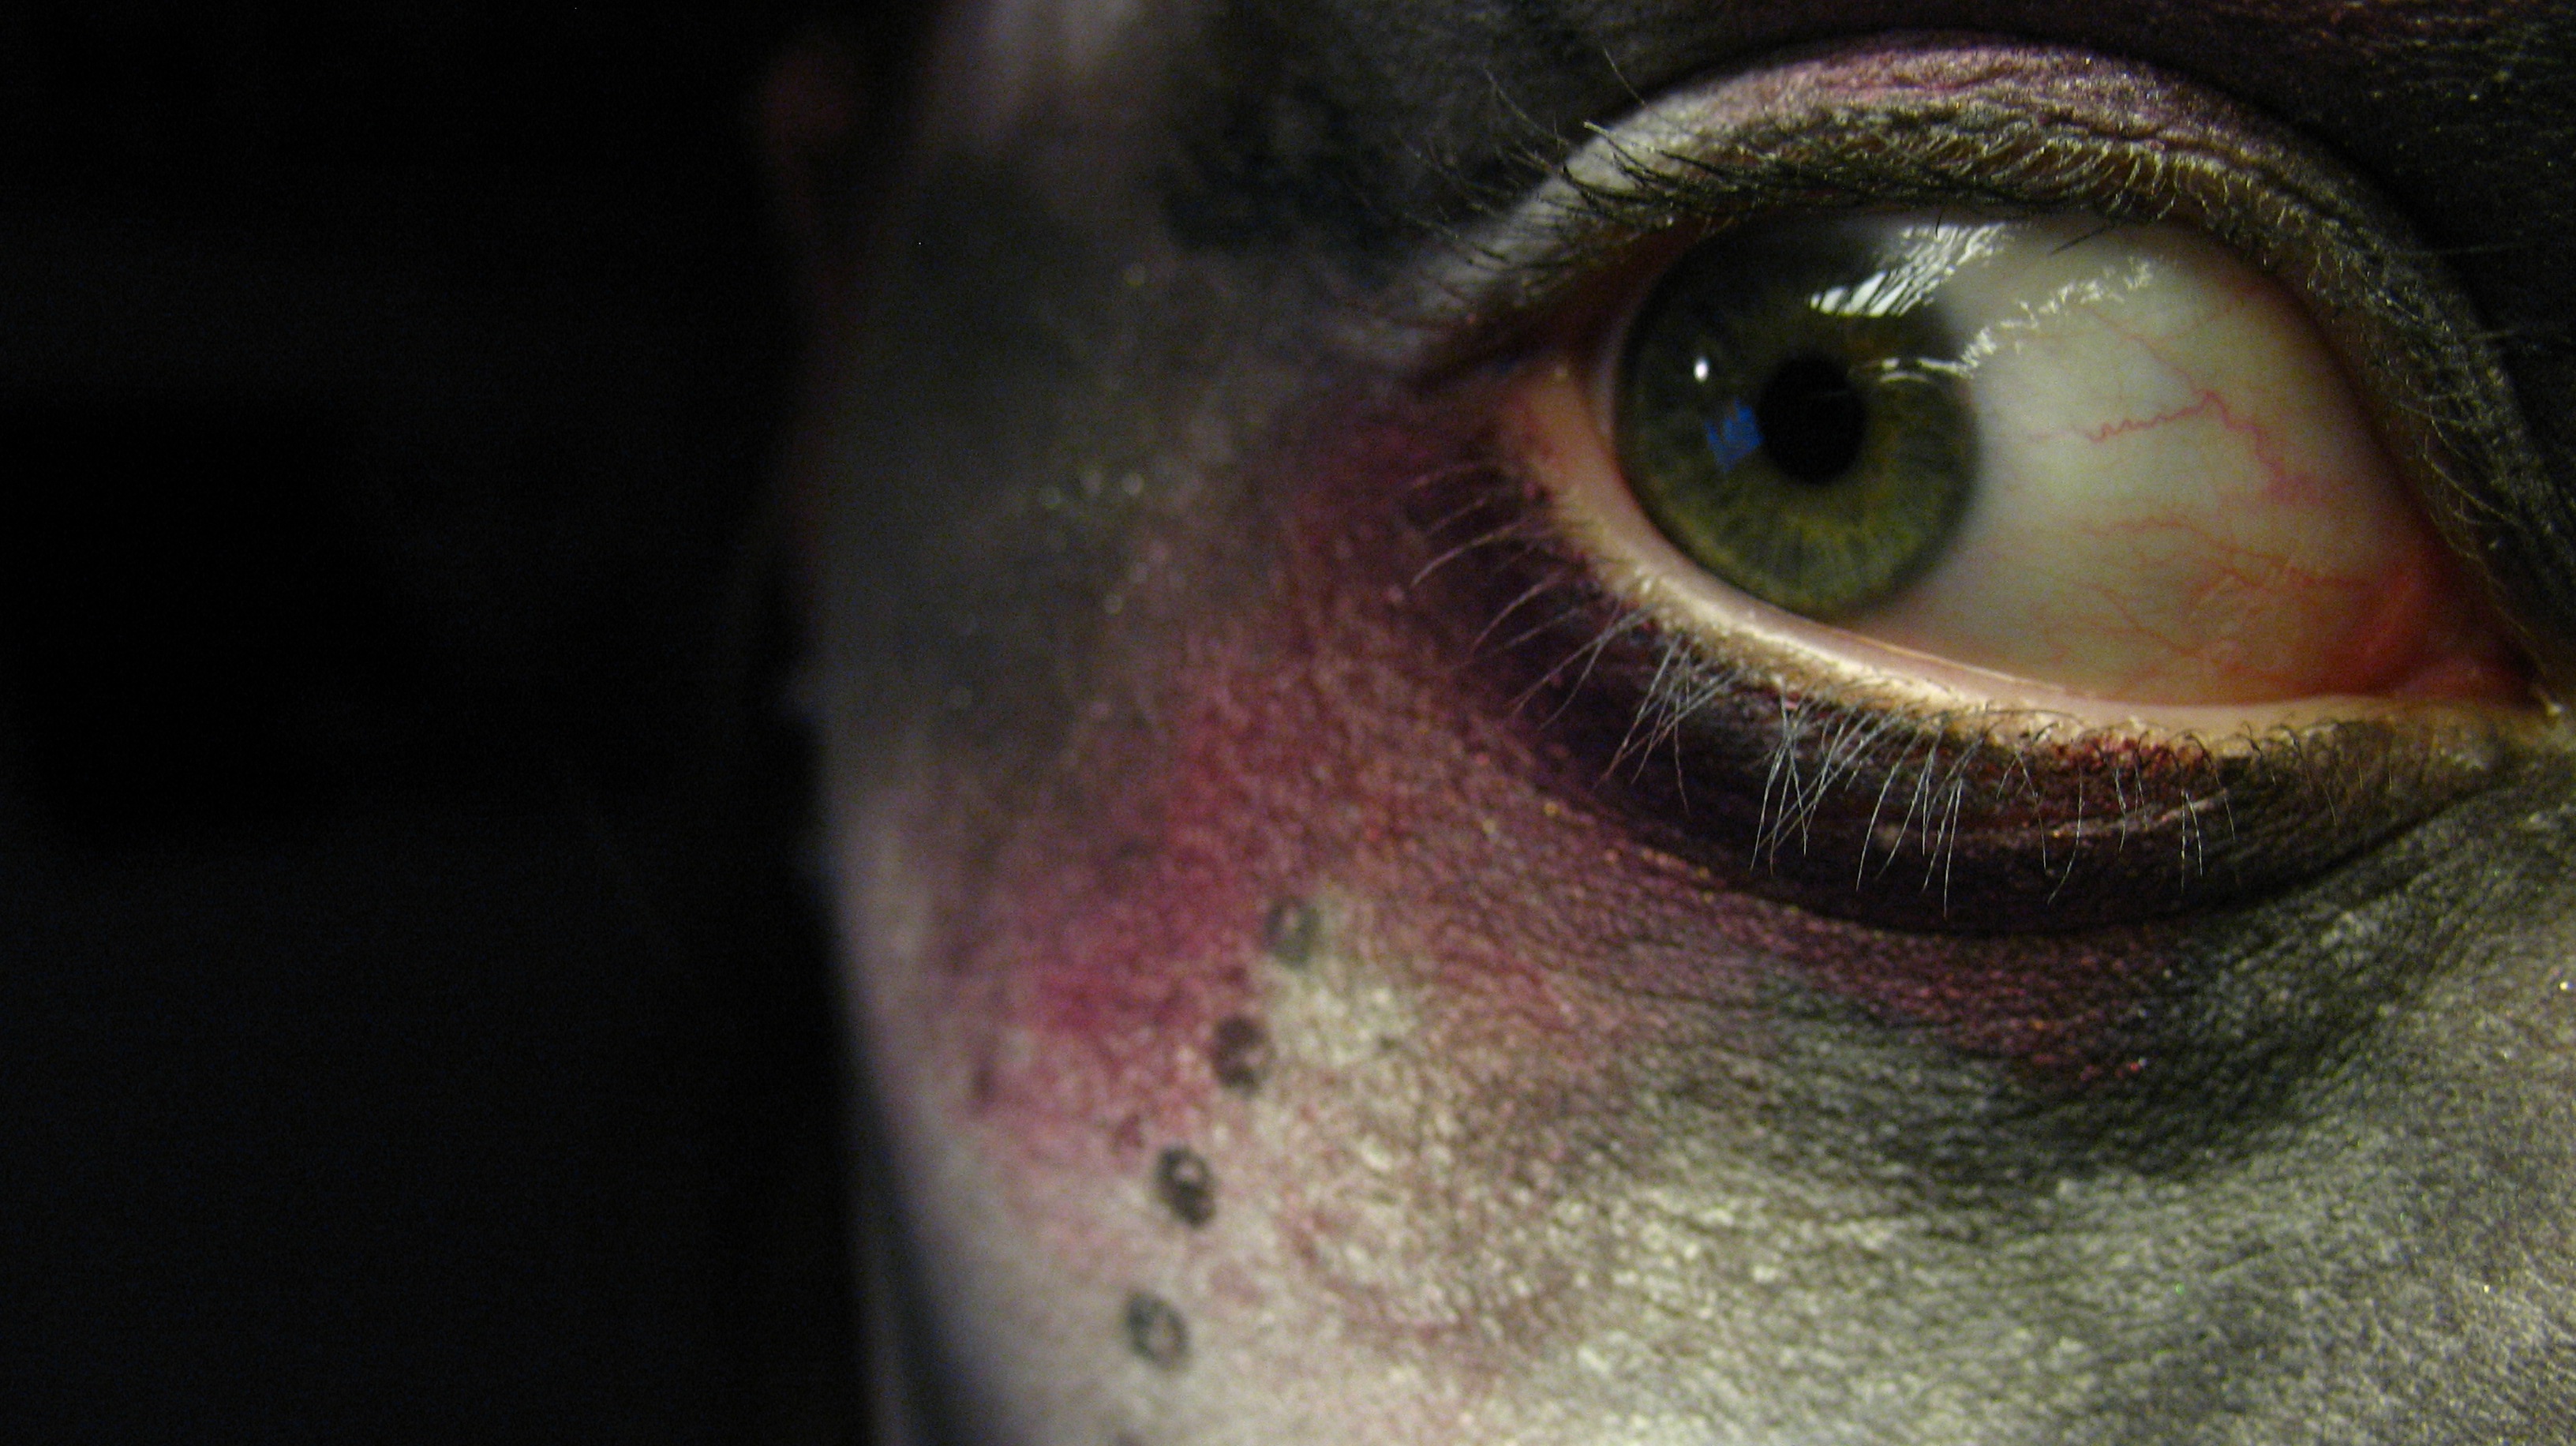
girl, woman, night, photography, spooky, dark, portrait, red, color, darkness, black, closeup, lip, makeup, mouth, close up, human body, face, nose, scary, iris, eye, head, skin, creepy, organ, eyelashes, macro photography, special effects